NER Class P3

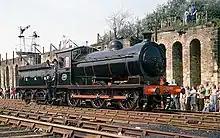
2392 in the S&D 150 cavalcade

The locomotive, fully restored as NER class P3 No. 2392, was delivered to the embryonic North Yorkshire Moors Railway in October 1971. The locomotive provided the mainstay of services in the period leading up to full re-opening of the line, when it piloted Lambton Collieries Tank No. 29 on the Royal Re-opening Special of 1 May 1973. Following its appearance as an exhibit at the Stockton and Darlington 150 celebrations and cavalcade, it was withdrawn for boiler repairs. From 1977 until early 1982 it was on display in the National Railway Museum at York.